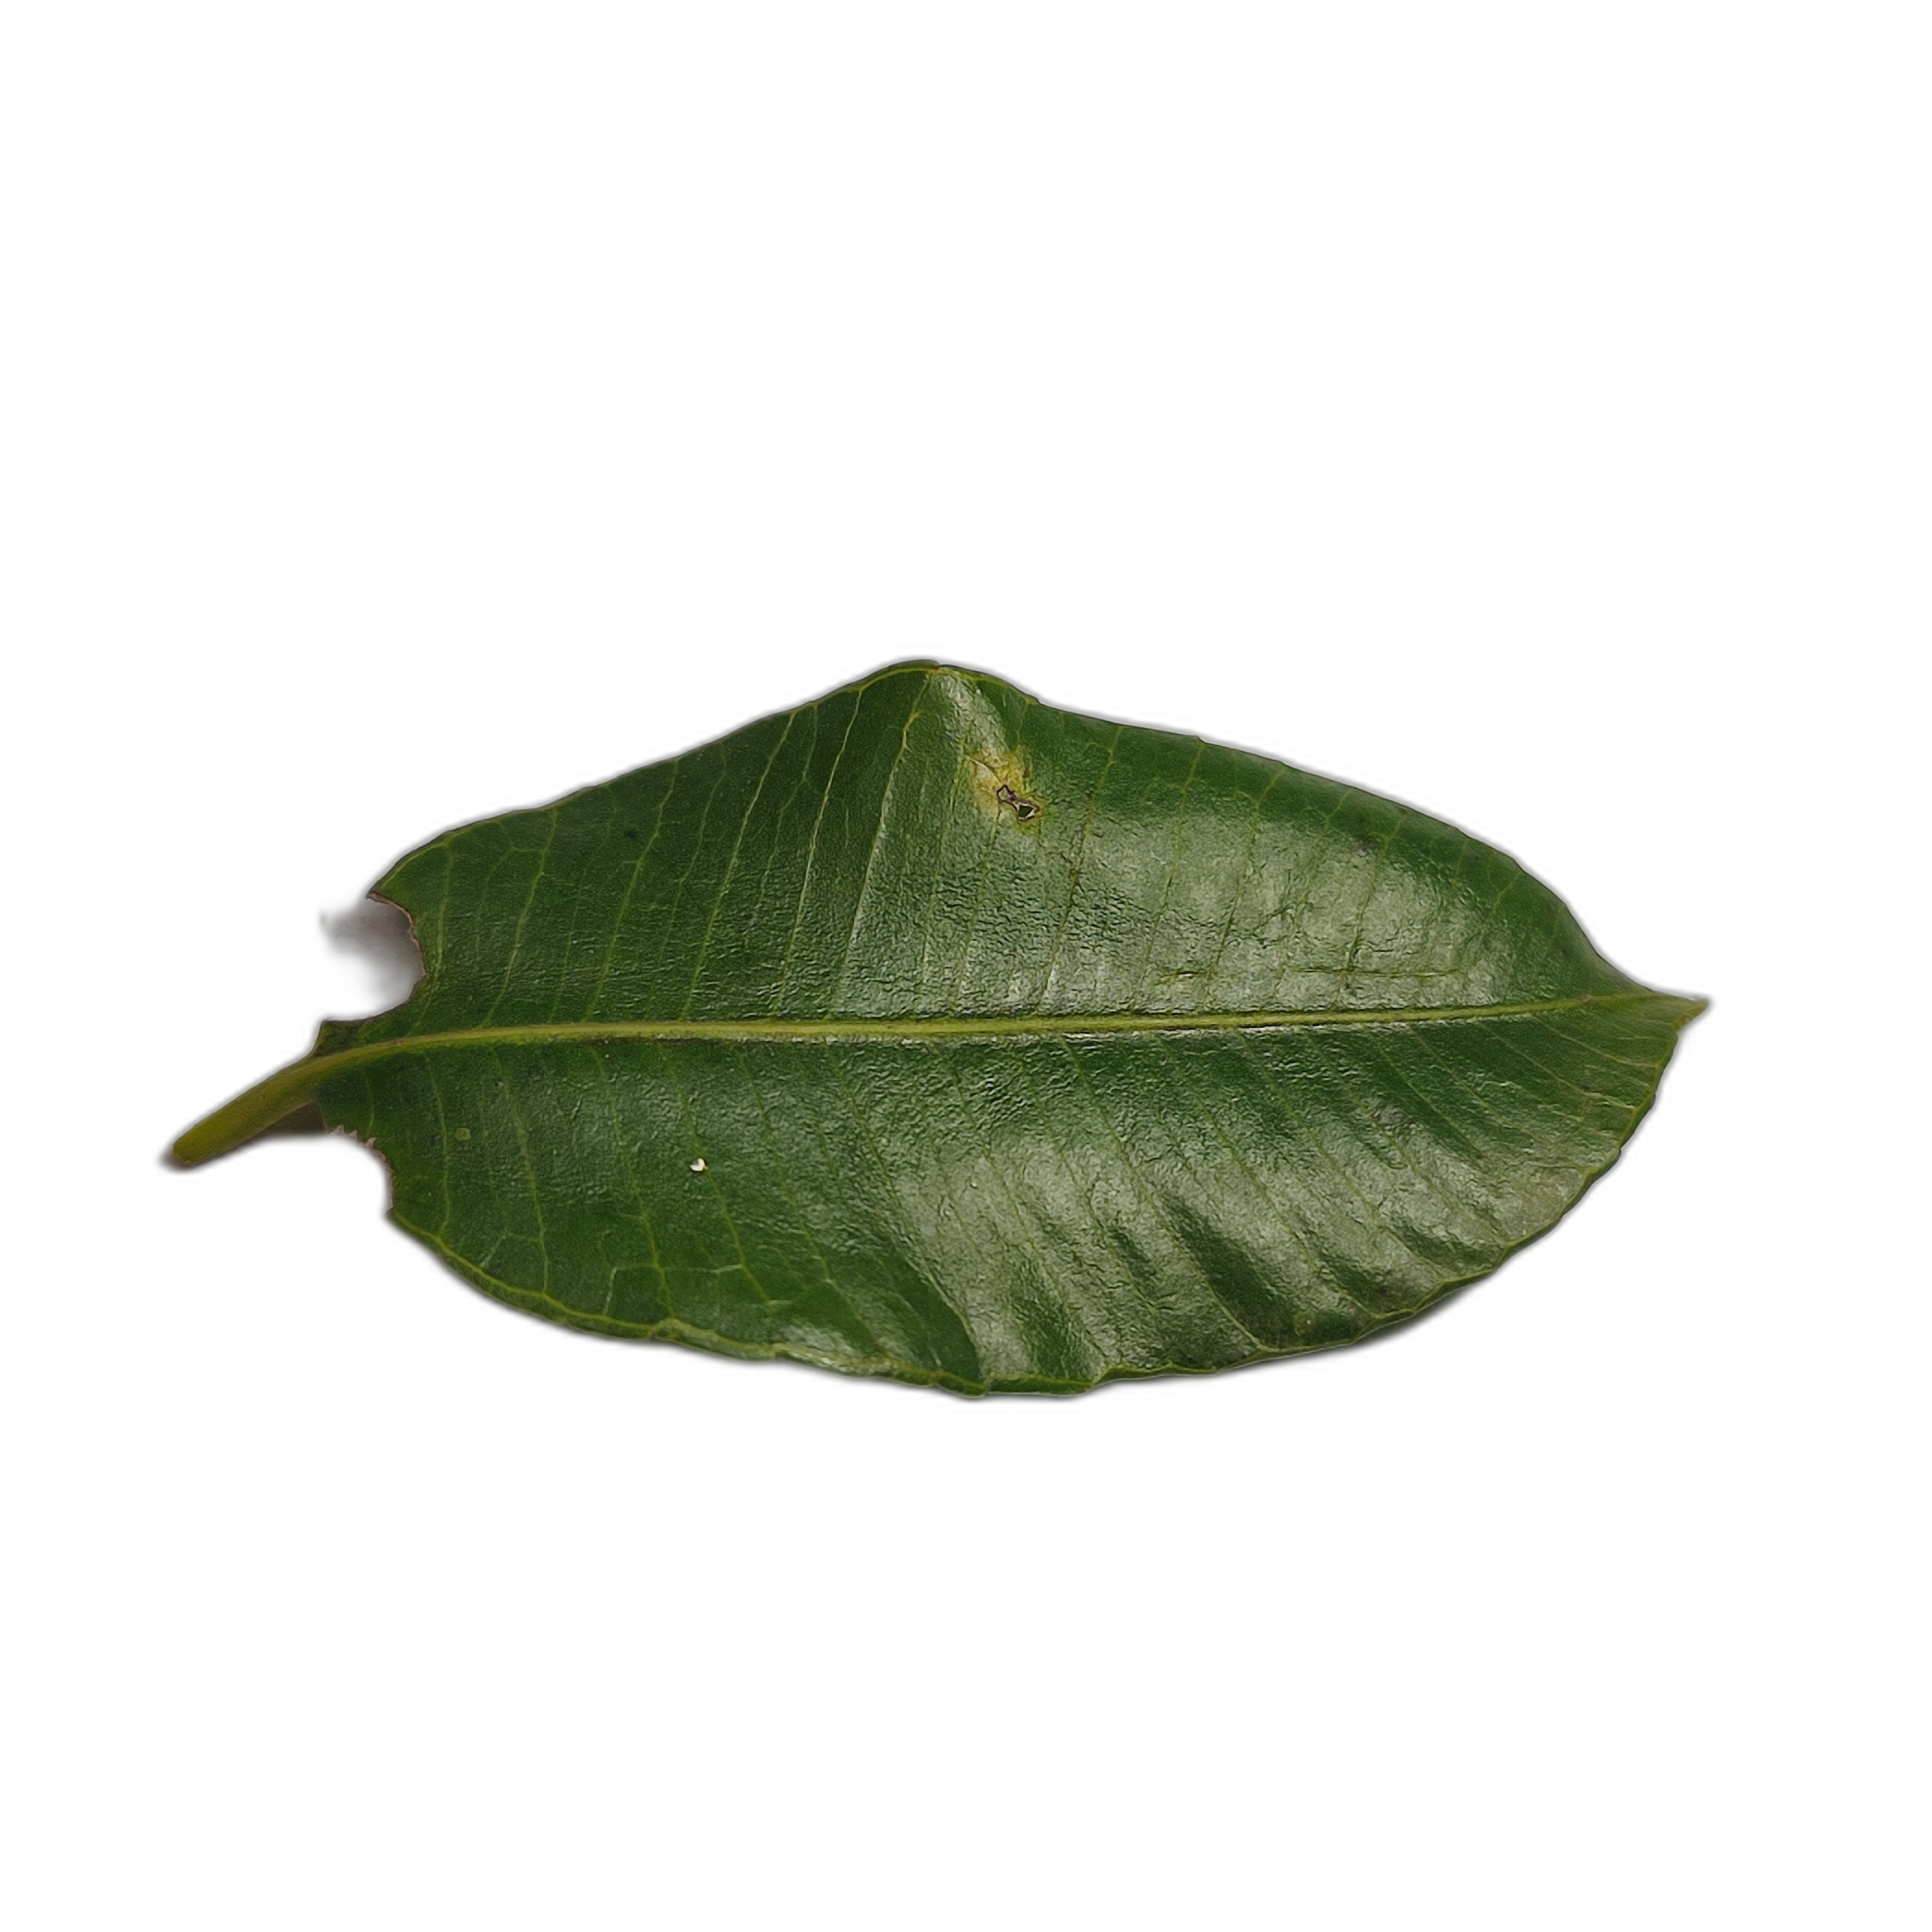
Label: healthy